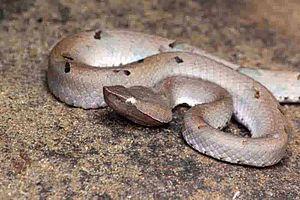
Hypnale hypnale est une espèce de serpents de la famille des Viperidae.